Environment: lab
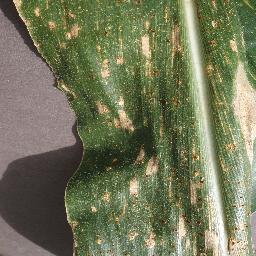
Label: gray_leaf_spot